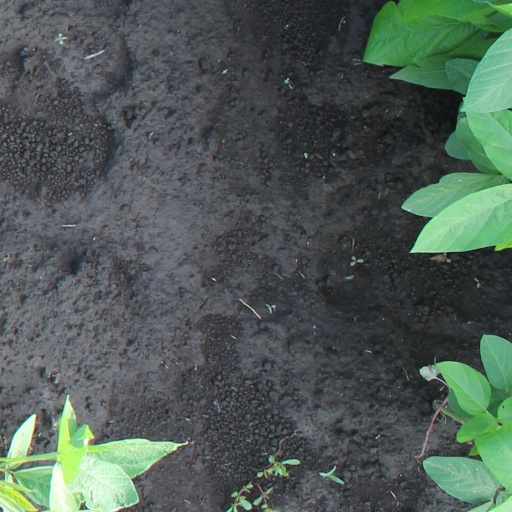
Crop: soybean